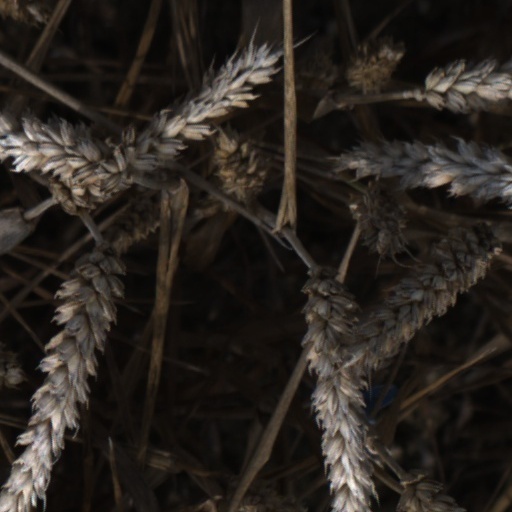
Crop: wheat